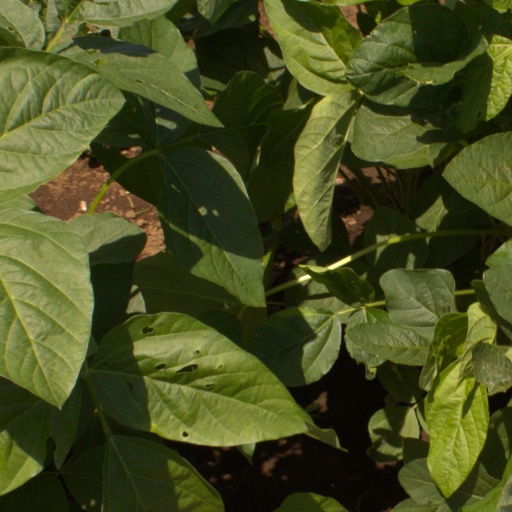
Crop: soybean